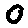
Label: 0